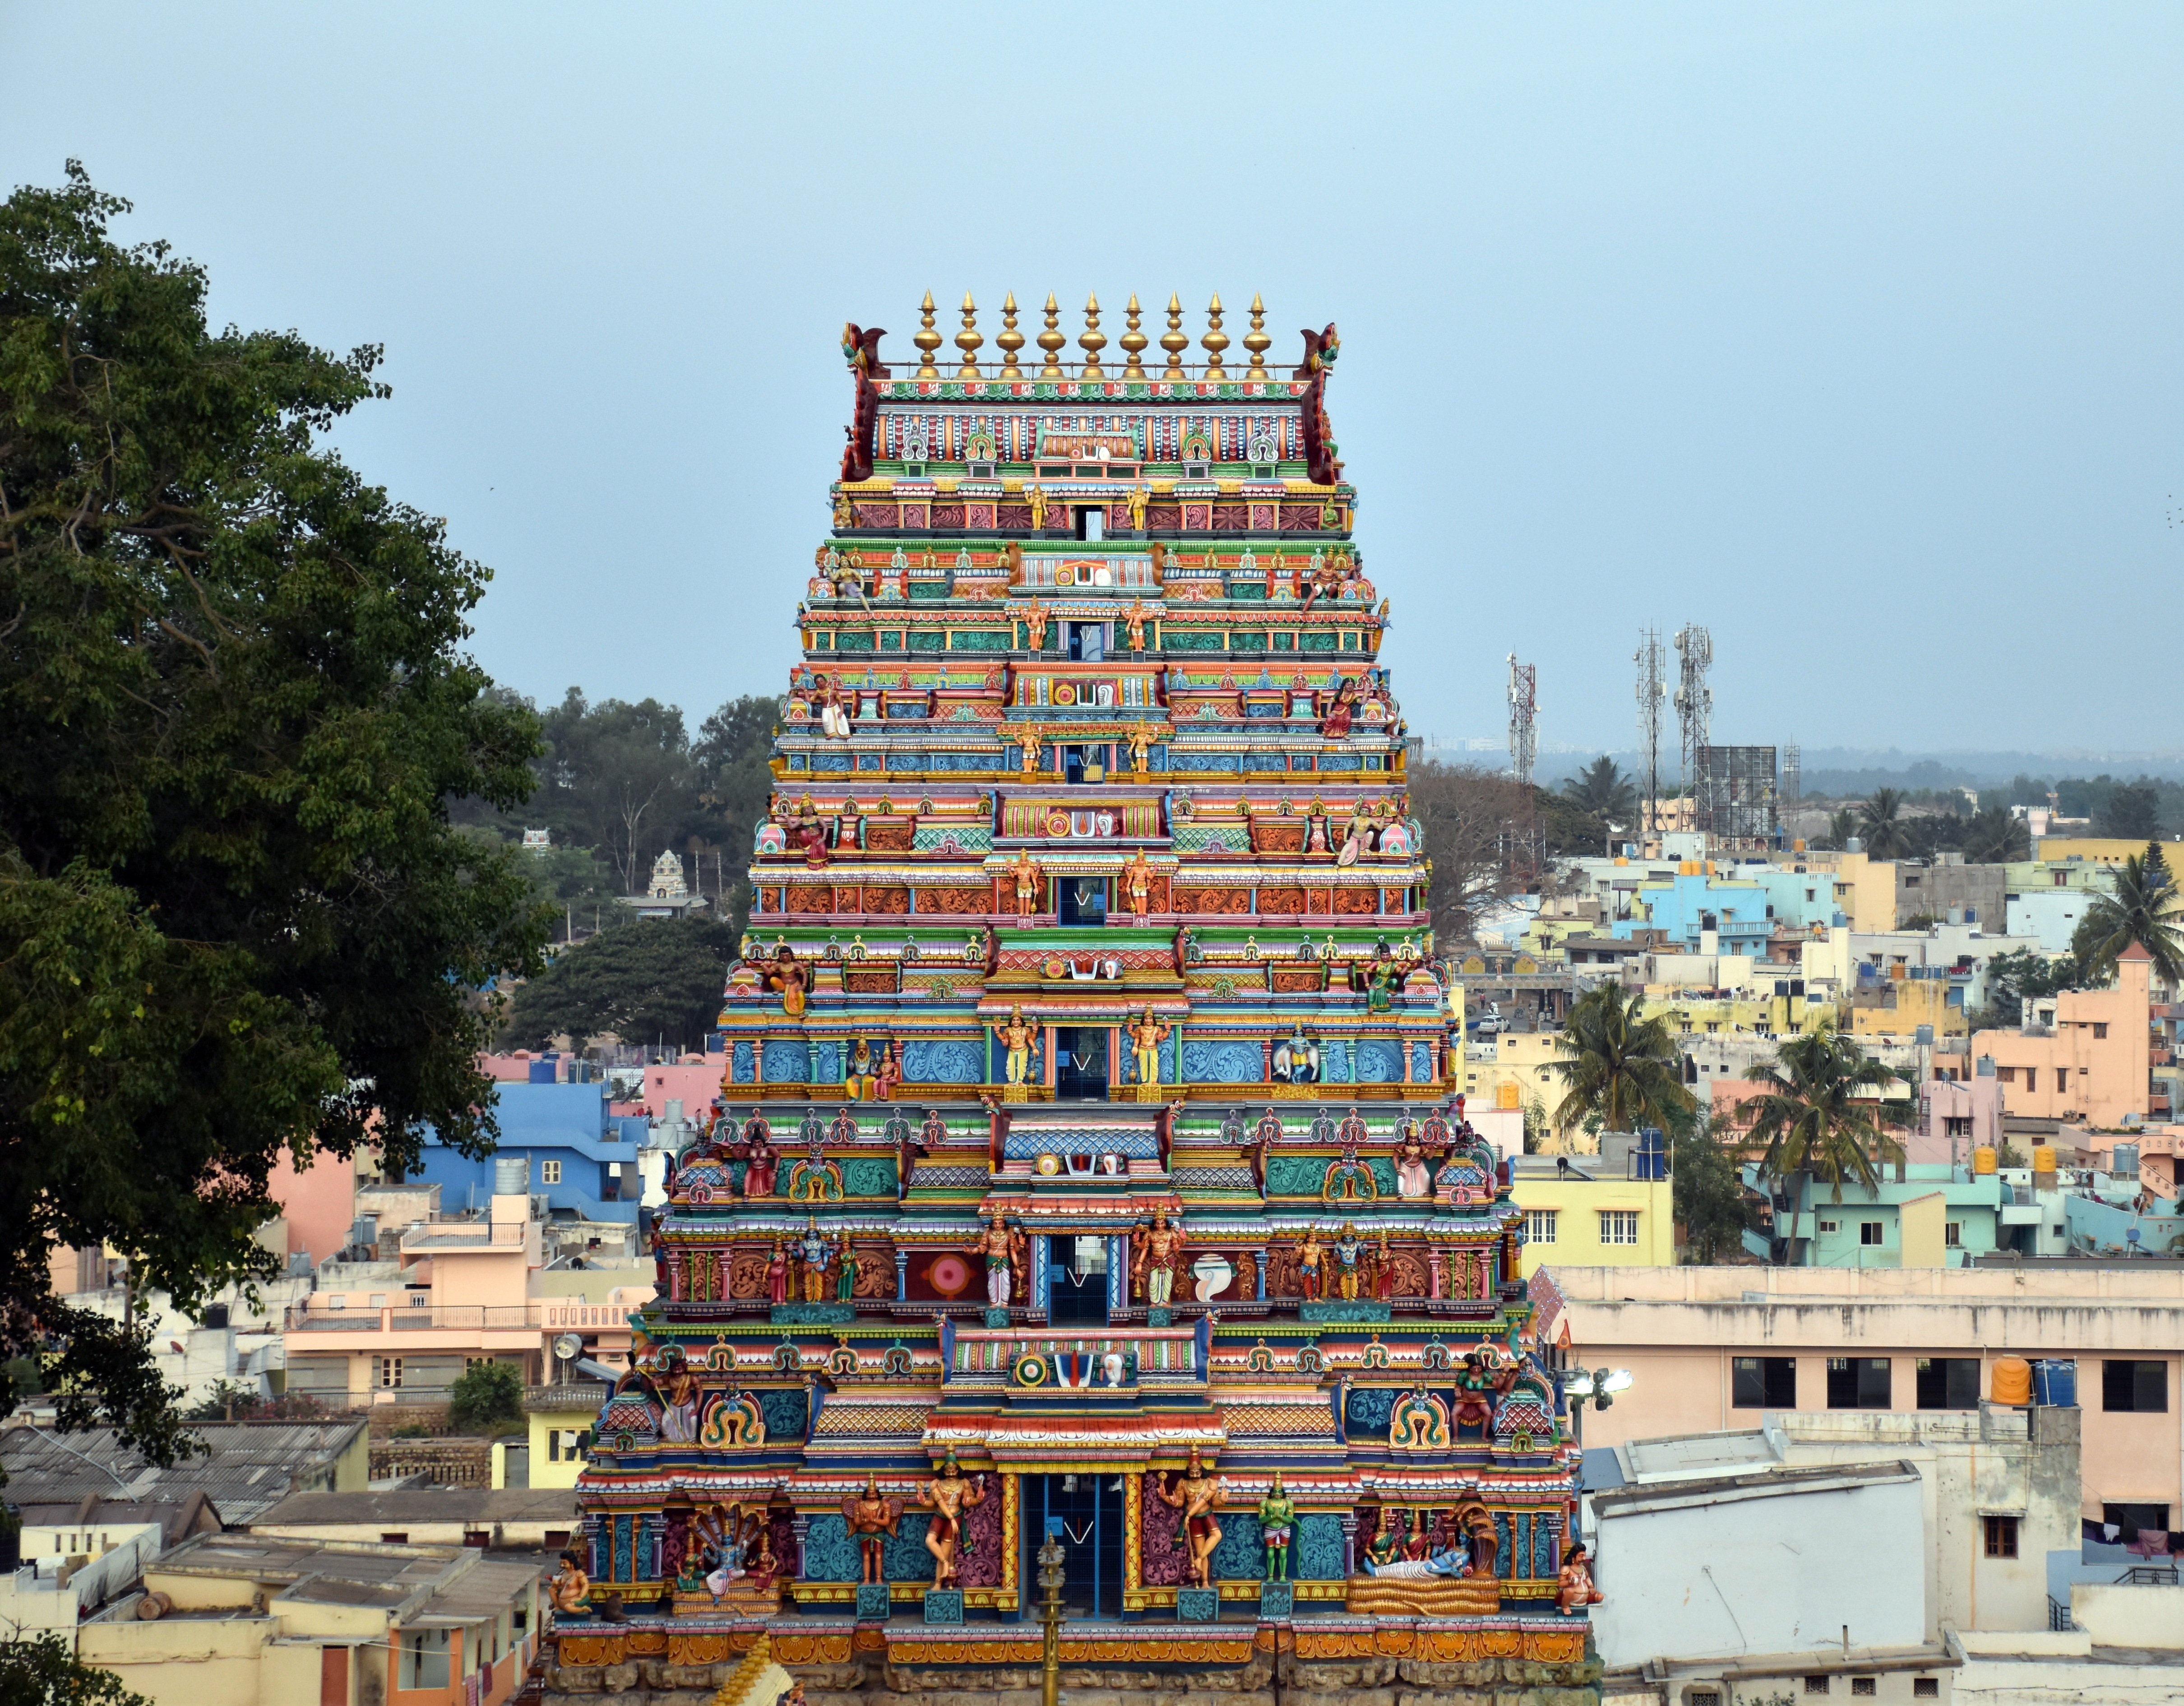
town, building, palace, old, cityscape, vacation, travel, tower, religion, landmark, tourism, place of worship, temple, hindu, hindu temple, historic site, bannerghatta, shiva temple